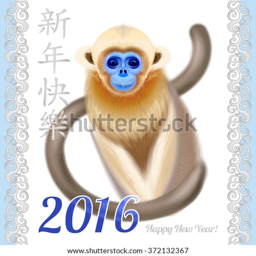
holiday on white background with a monkey